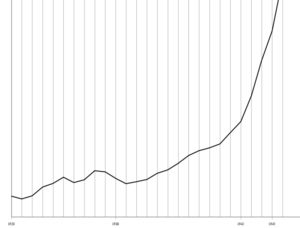
Croissance de PIB Brasilien en 1920-1946. Données de IBGE.